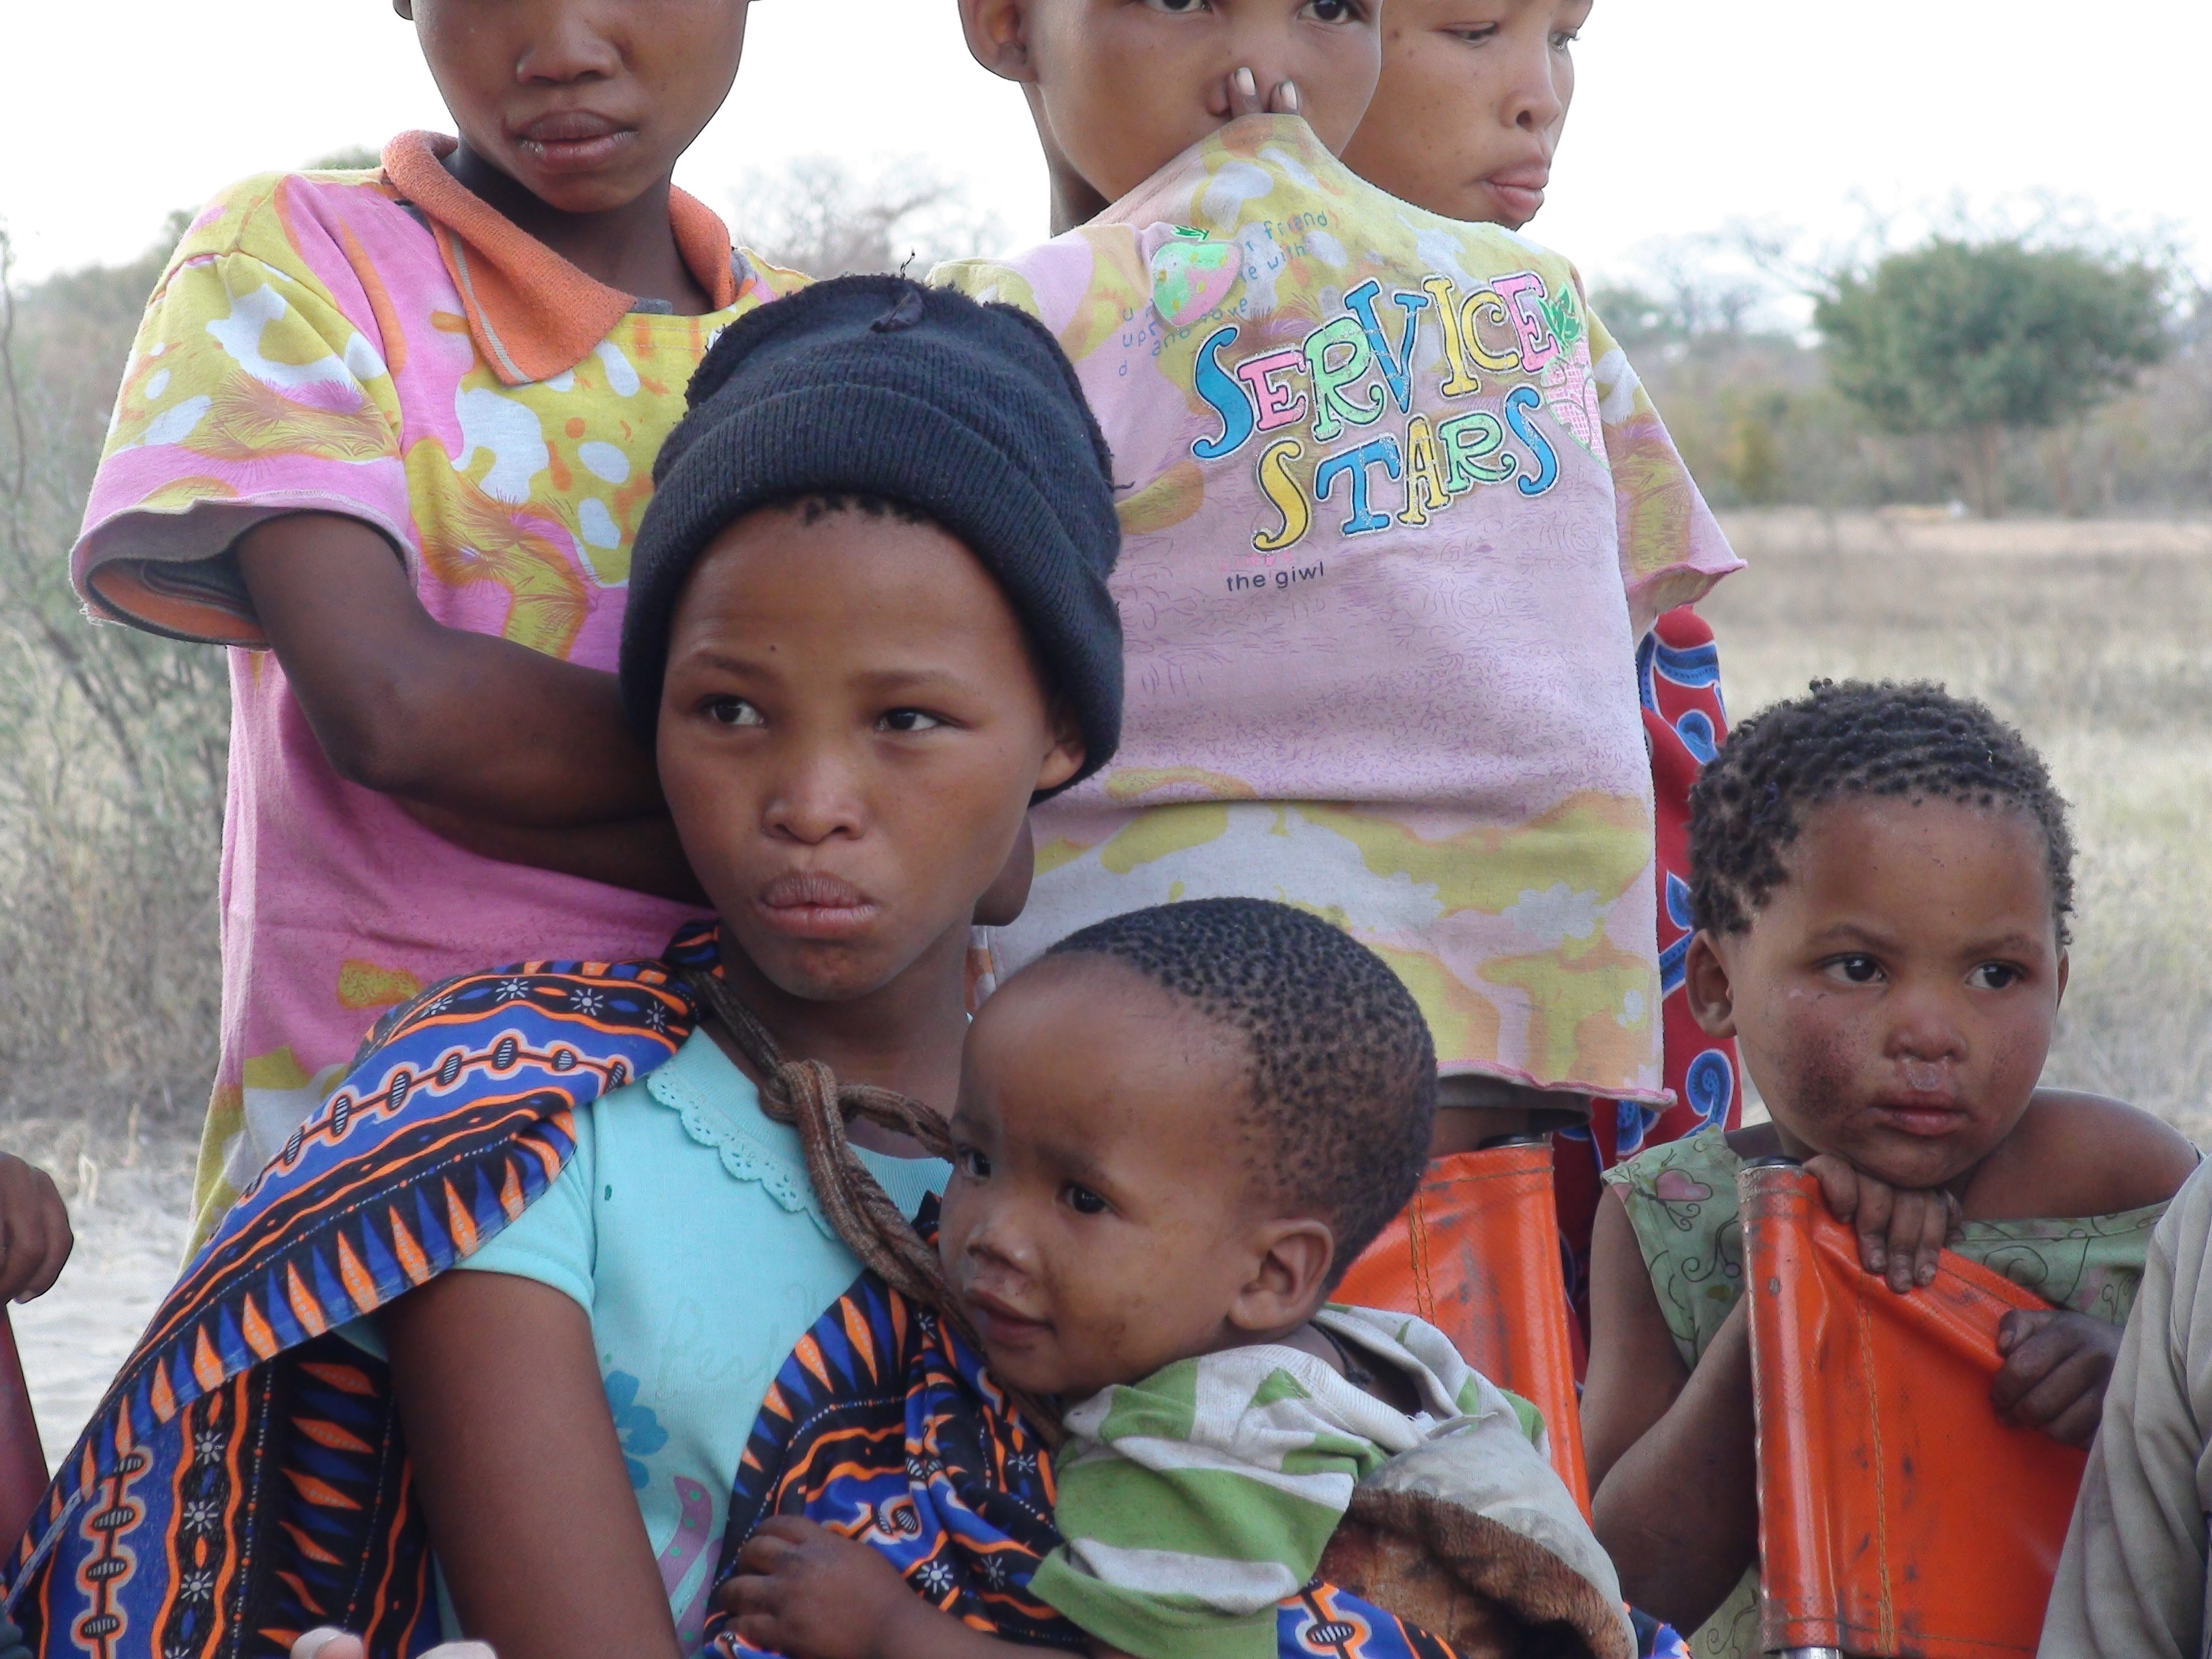
person, people, woman, play, boy, child, baby, mom, family, kids, children, san, background, mother, infant, toddler, wallpaper, ai, botswana, little girl, young child, humanitarian aid, africans, southern africa, family reunion, the kalahari desert, san bushmen, distressed family